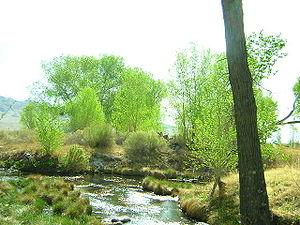
Crystal Springs est un village fantôme du comté de Lincoln, dans l'État du Nevada aux États-Unis. Situé dans la vallée Pahranagat, il est à la jonction entre les State Routes 318 et 375.